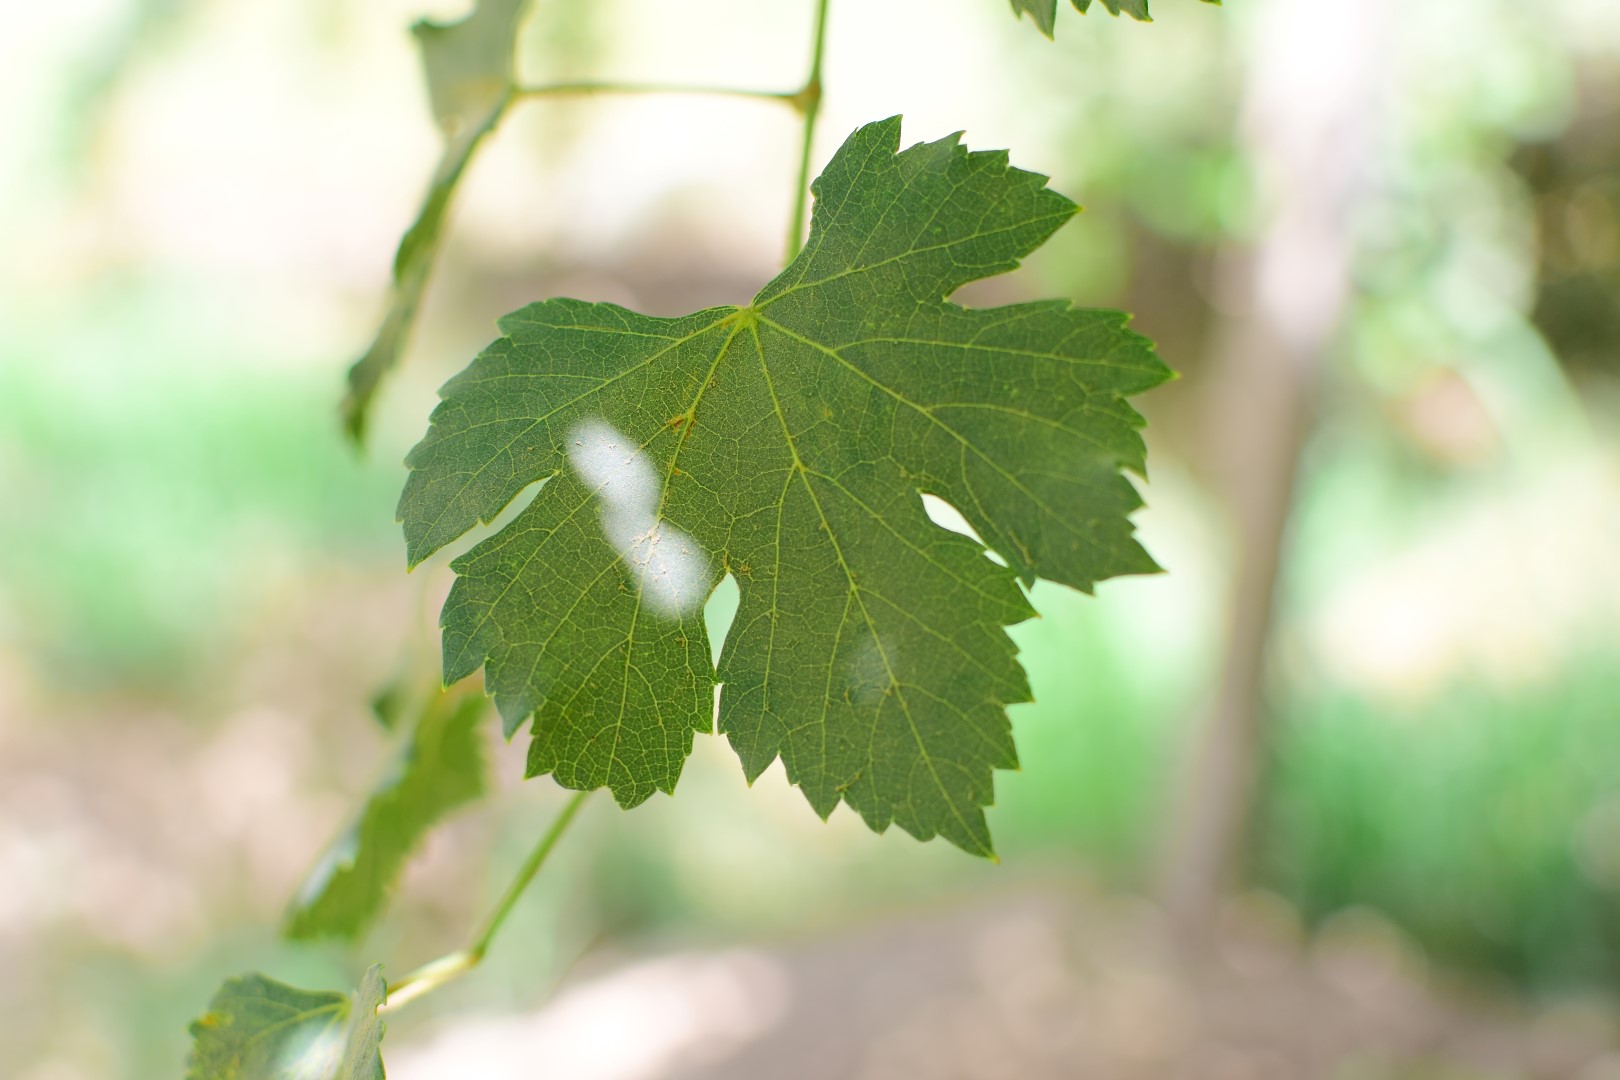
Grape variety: Kamali